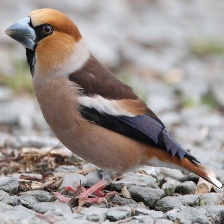
Species: HAWFINCH
Scientific name: COCCOTHRAUSTES COCCOTHRAUSTES